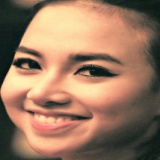
diễn viên Đinh Ngọc Diệp